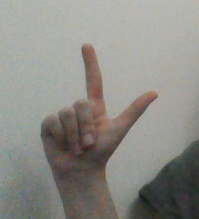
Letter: laam